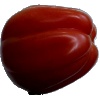
Label: Tomato Heart 1